Starck AS-80 Holiday

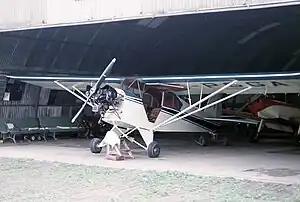
AS.80 Holiday (Lavadoux) "F-PGGA" at Guyancourt airfield near Paris in 1965

The Starck AS-80 Holiday is a conventional two-seat, single-engine high-wing monoplane designed and built in France around 1950. It was sold in kit form but only a few were completed.